Espoo

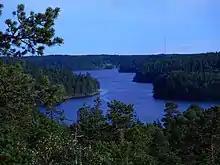
Lake Pitkäjärvi in Nuuksio in northern Espoo

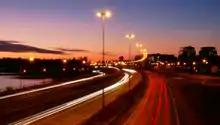
A view of the Länsiväylä highway in southern Espoo, at the coast of the Gulf of Finland

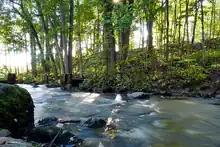
The river Mankinjoki flows rapidly in central Espoo.

Espoo has an area of — (59%) of land and (41%) of water. Sea water makes up 37% of the total area of Espoo and inland water makes up a bit over 3%. To the north of the lush river areas and the fields in central Espoo, the archipelagal and coastal zone in southern Espoo changes into lake-filled and rocky terrain. At some places the lake areas in northern Espoo resemble the Finnish Lakeland. The largest part of the lake ridge in Nuuksio is located in Espoo, but a part of it is located in neighbouring Vihti. The largest lakes in Uusimaa, Lohjanjärvi and Hiidenvesi, are located west of the ridge.